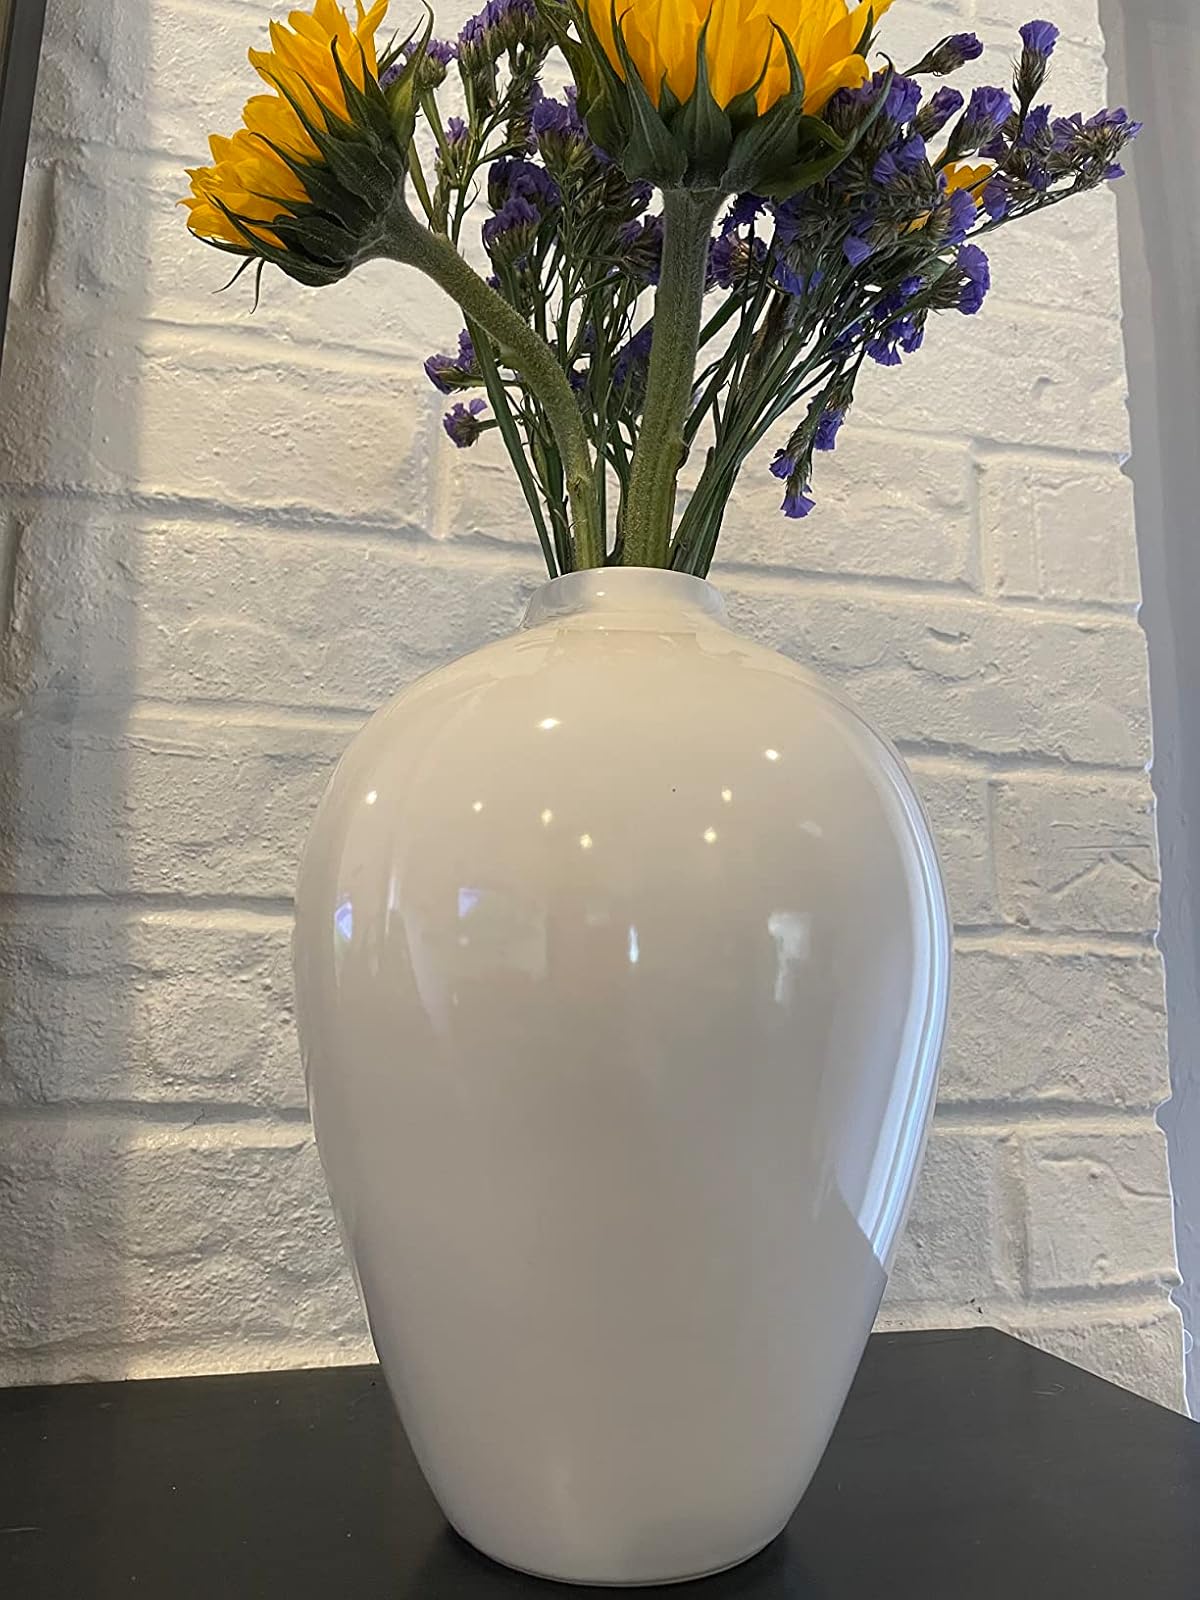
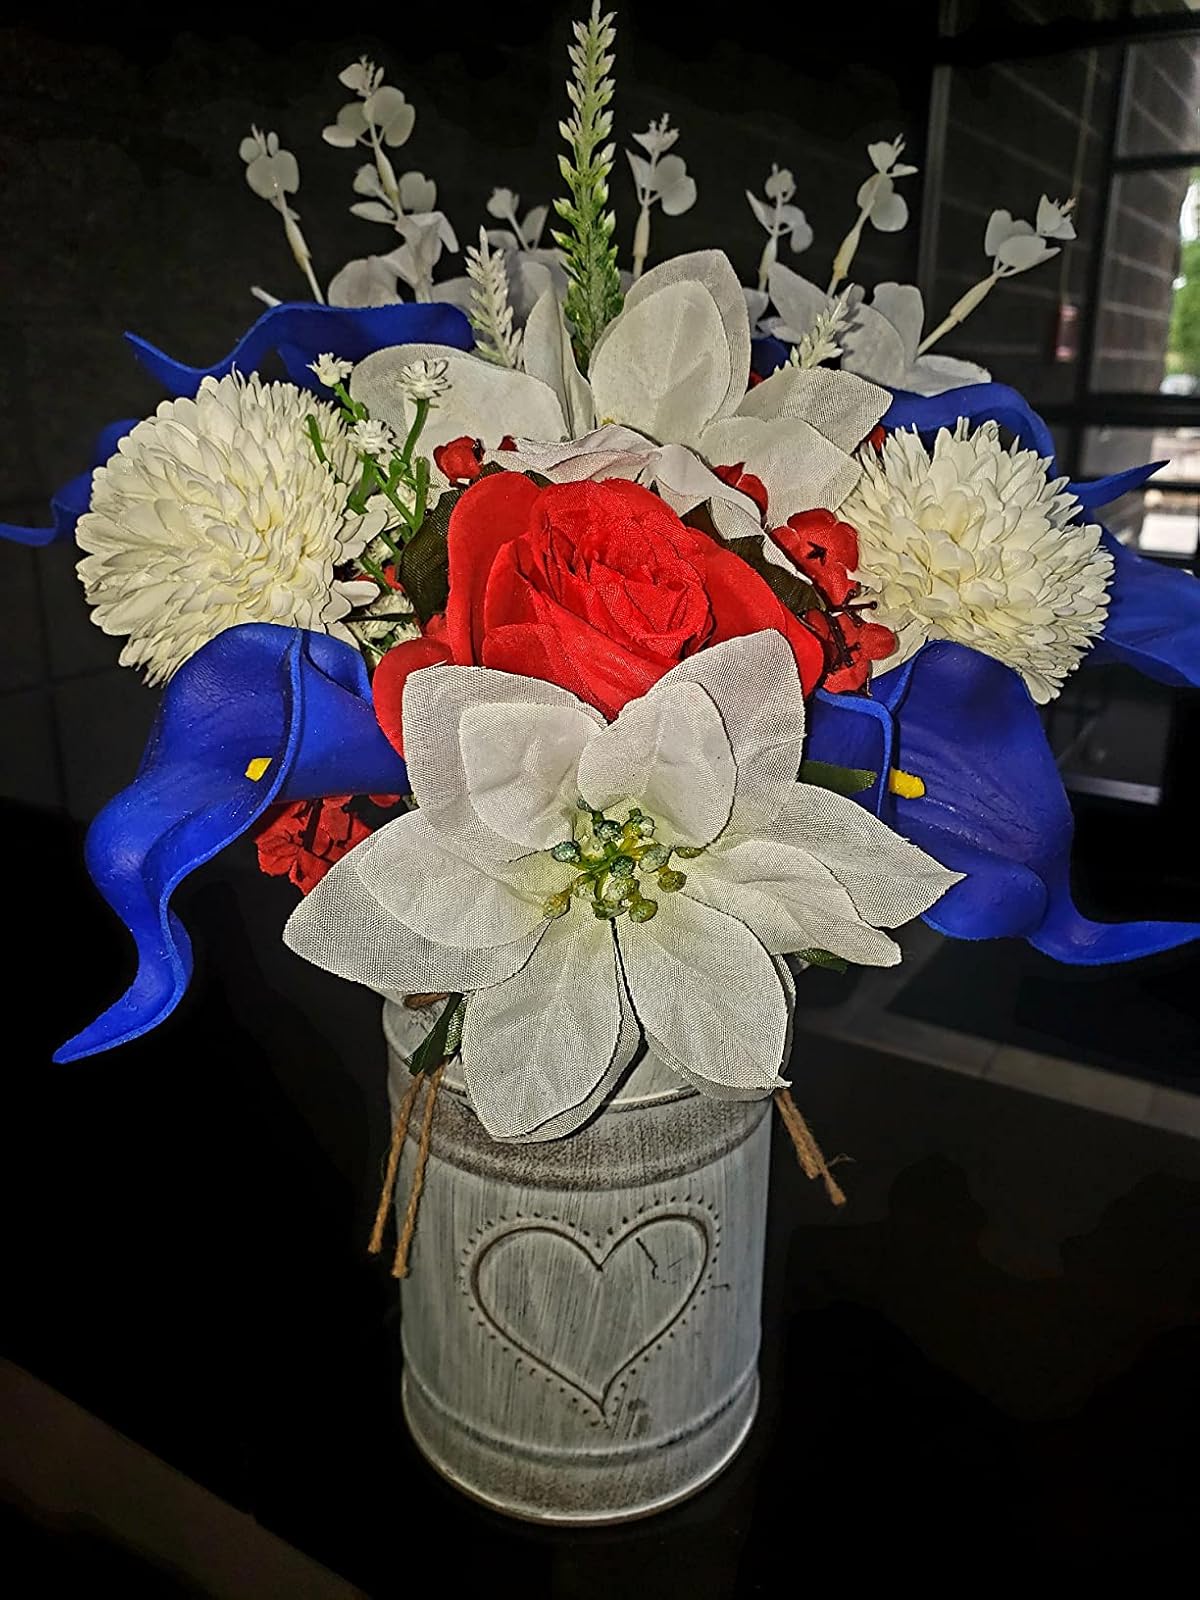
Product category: vase
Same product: no